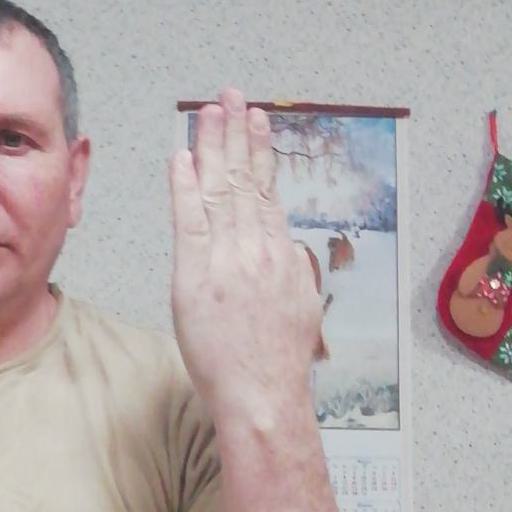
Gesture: stop_inverted